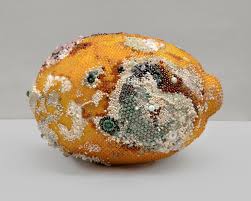
Waste category: biological